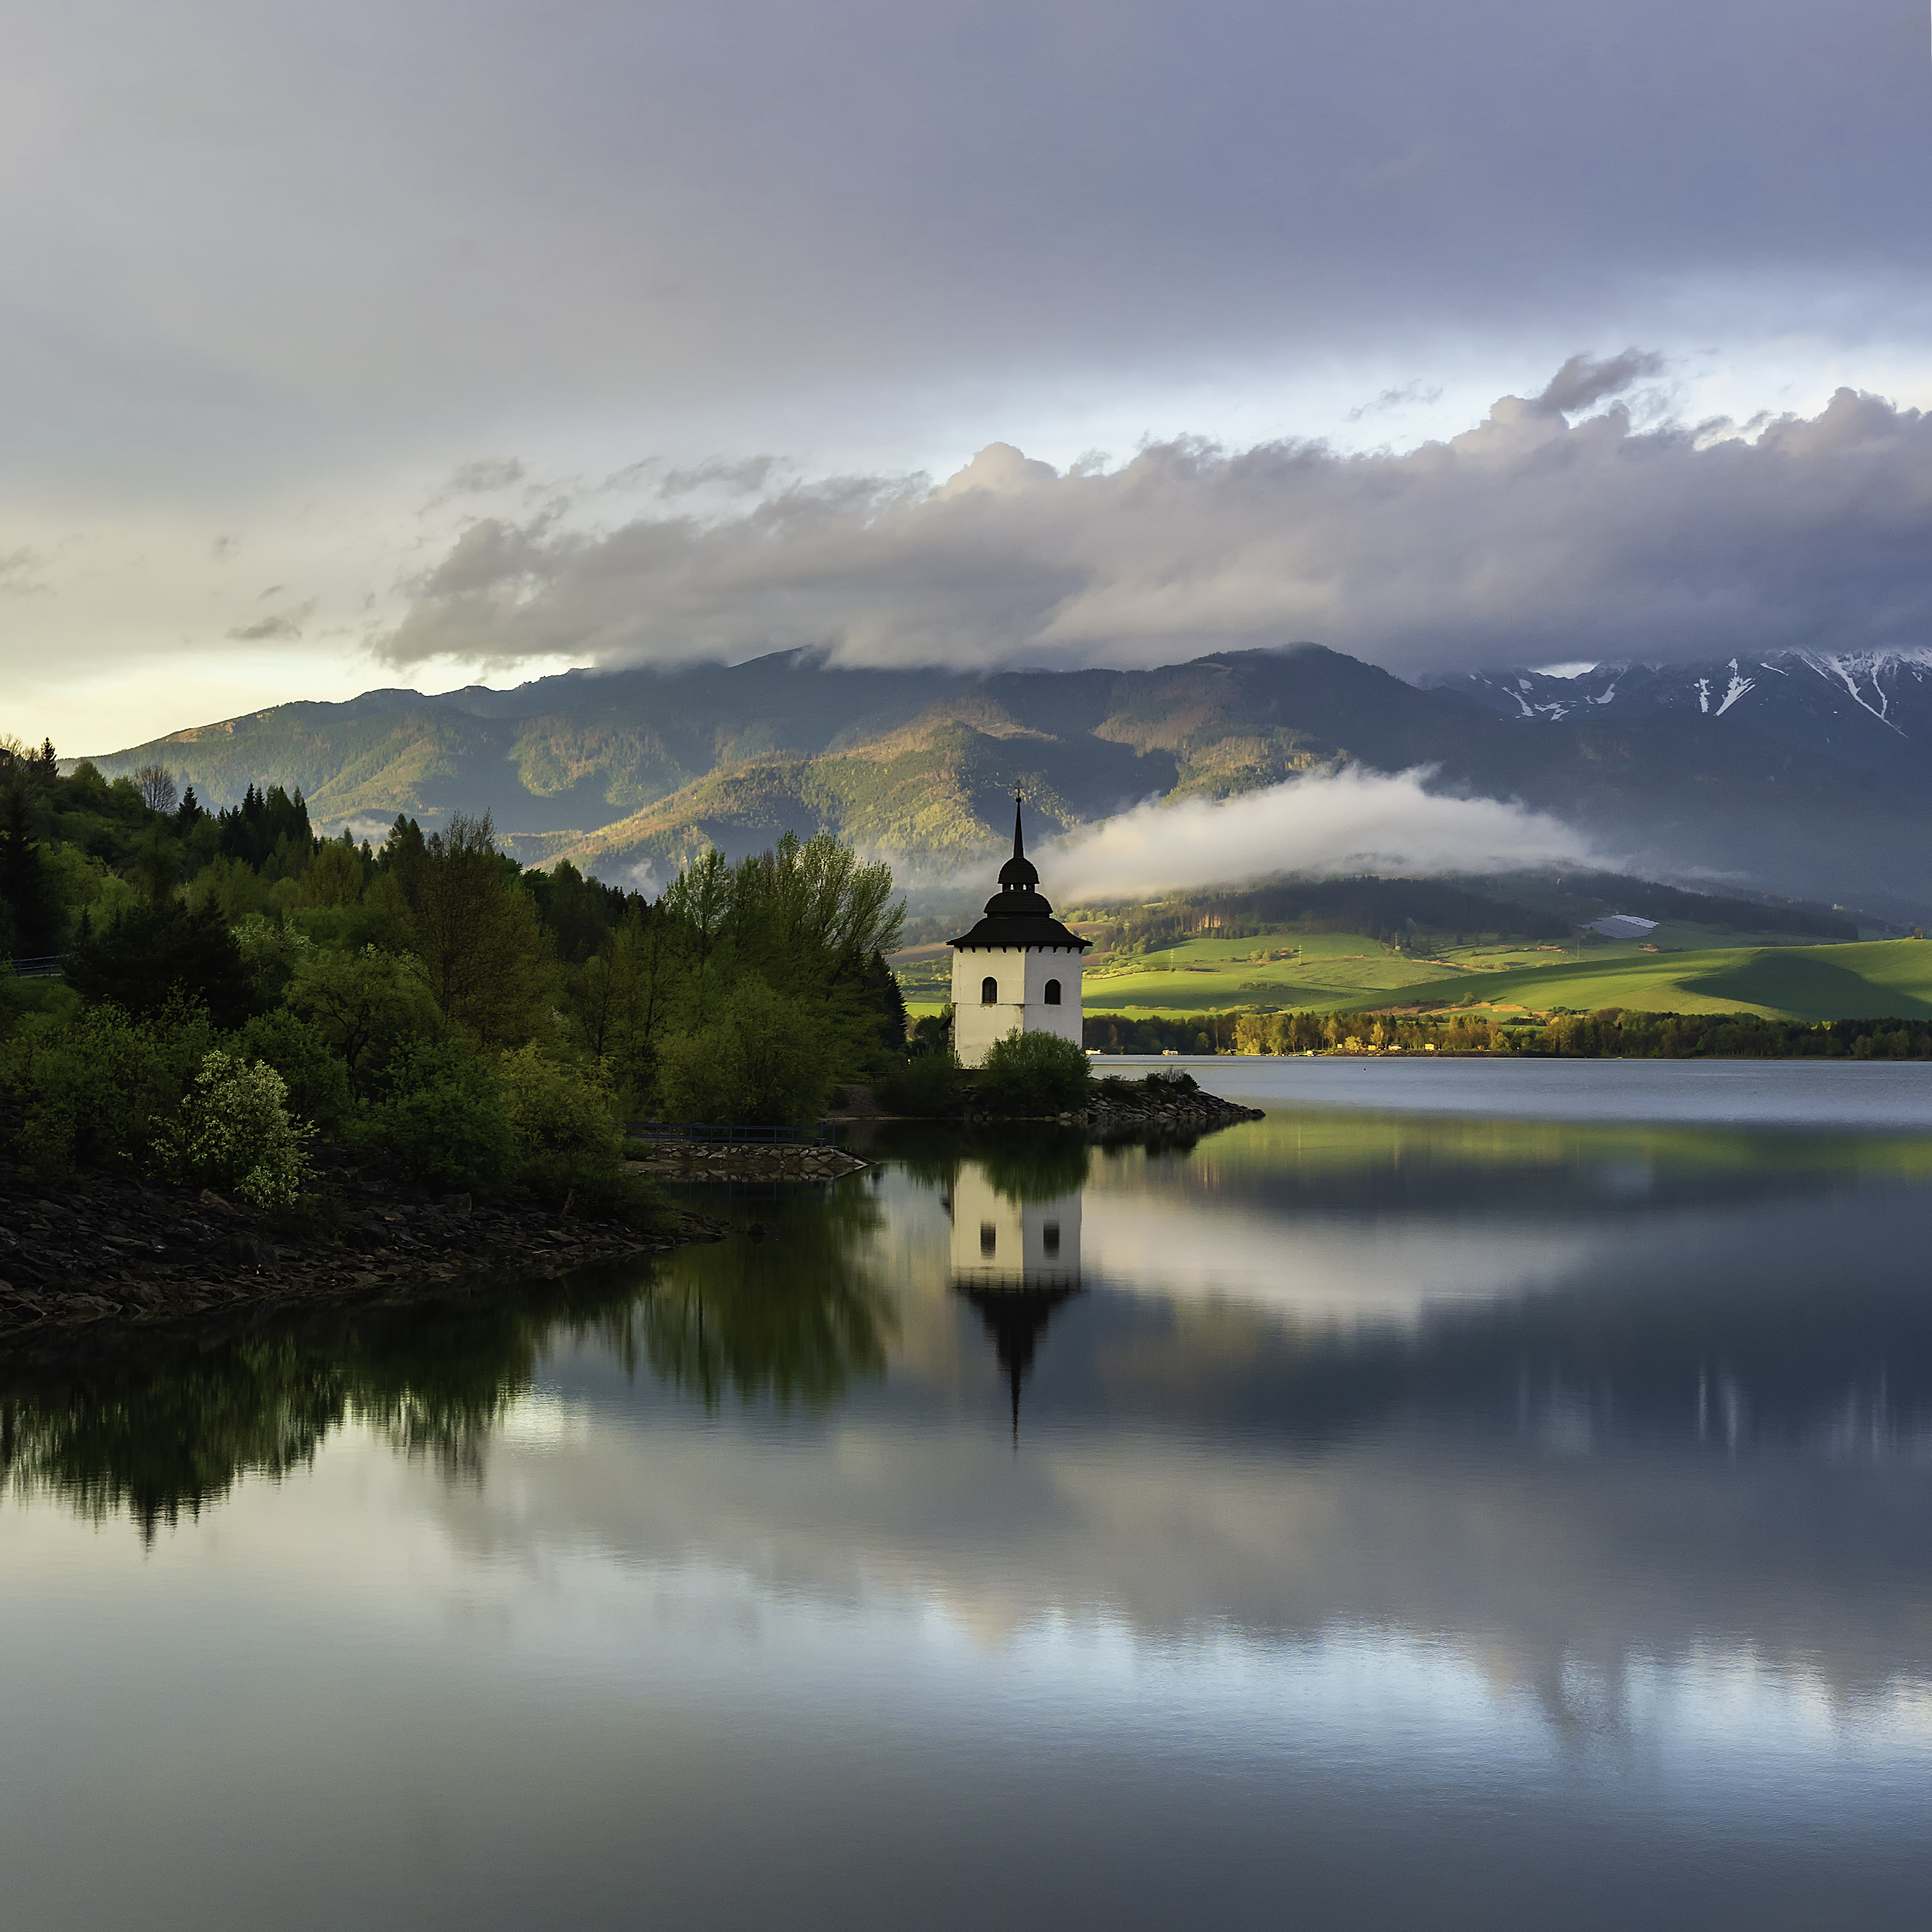
reflection, nature, body of water, sky, natural landscape, highland, lake, atmospheric phenomenon, loch, water, lake district, water resources, cloud, morning, calm, tarn, reservoir, mountain, landscape, wilderness, river, bank, mist, fell, hill, tree, atmosphere, fjord, inlet, mountain range, photography, sunlight, hill station, sound, mount scenery, evening